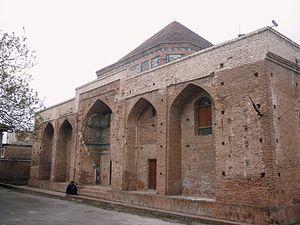
La dynastie des Séfévides ou Safavides régna sur la Perse de 1501 à 1736. Succédant aux Timourides, ils sont la première dynastie totalement indépendante à régner sur l'Iran depuis près de 500 ans. Les Safavides sont issus d'un ordre religieux sunnite soufi militant fondé au XIVᵉ siècle. Bien que turcophones, leur origine ethnique n'est pas assurée, car les Safavides l'ont délibérément falsifiée pour des raisons idéologiques ; ils pourraient être kurdes. Convertis au chiisme duodécimain au cours du XVᵉ siècle, peut-être sous Khwajeh Ali ou sous Jonayd, ils proclament cette branche de l'islam religion d'État lorsque leur dirigeant, Ismaïl, prend le pouvoir en 1501. Soutenu par les nomades turcs Qizilbash, à partir de 1508, Ismaïl règne sur l'ensemble des territoires auparavant dominés par les Aq Qoyunlu, également des turcophones. À partir de 1510, les Séfévides, dont la montée en puissance va de pair avec la création d'une théocratie dirigée par le shah, s'opposent à l'est aux Ouzbeks également turcophones et dirigés par Mohammad Shaybânî, et à l'ouest aux Ottomans, défenseurs du sunnisme.